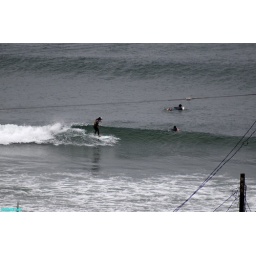
45th street in el porto viewed from up on top of the hill